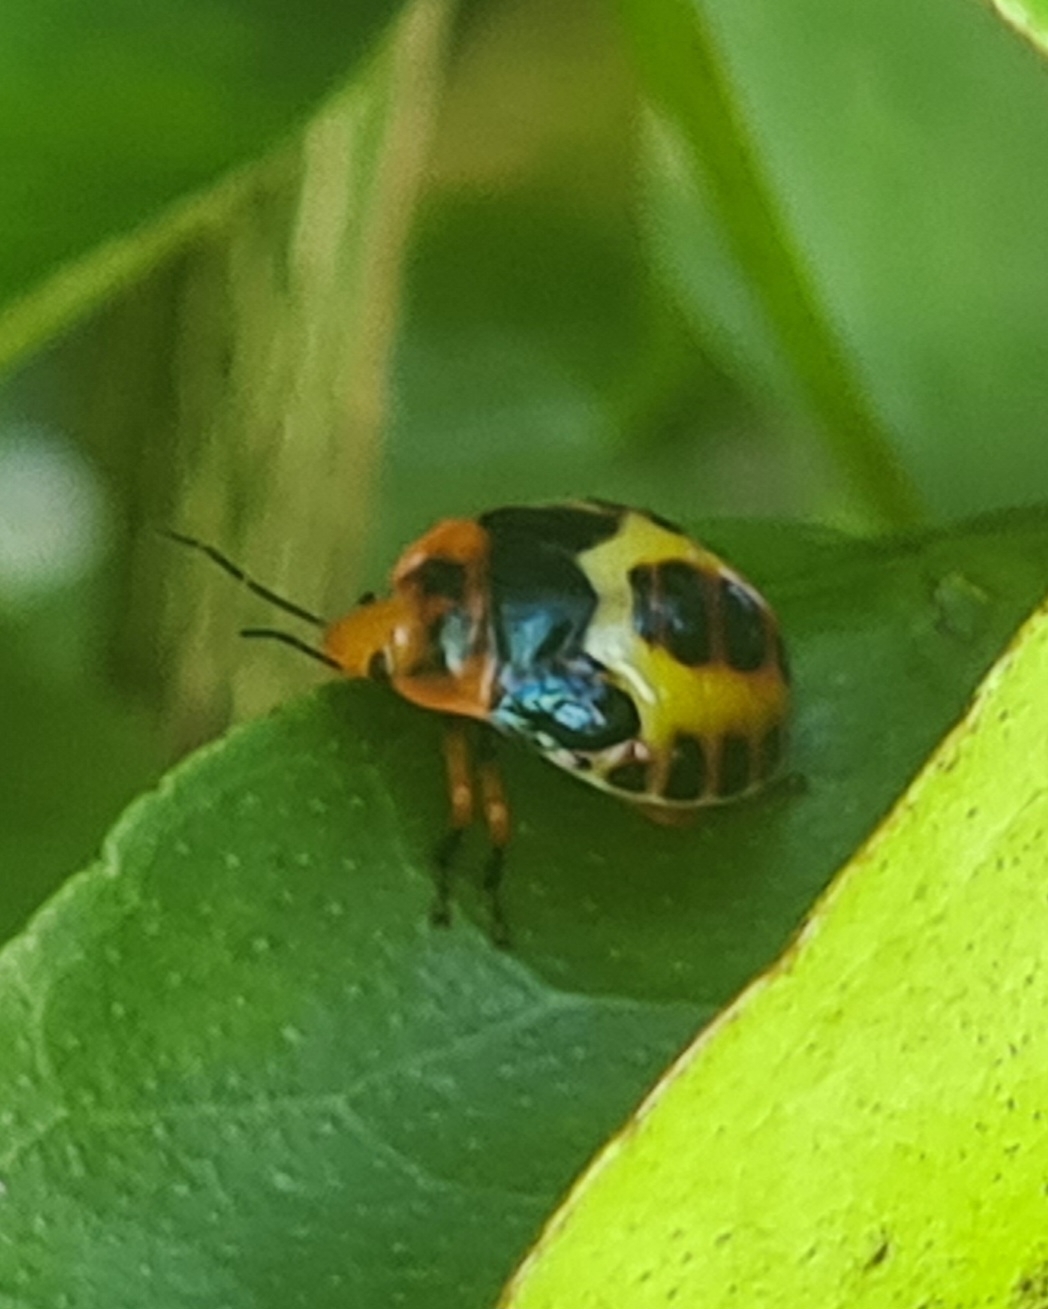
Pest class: stink_bug